Personal computer

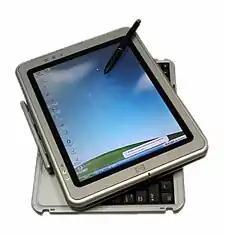
HP Compaq tablet PC with rotating/removable keyboard

A laptop computer is designed for portability with "clamshell" design, where the keyboard and computer components are on one panel, with a hinged second panel containing a flat display screen. Closing the laptop protects the screen and keyboard during transportation. Laptops generally have a rechargeable battery, enhancing their portability. To save power, weight and space, laptop graphics chips are in many cases integrated into the CPU or chipset and use system RAM, resulting in reduced graphics performance when compared to desktop machines, that more typically have a graphics card installed. For this reason, desktop computers are usually preferred over laptops for gaming purposes.